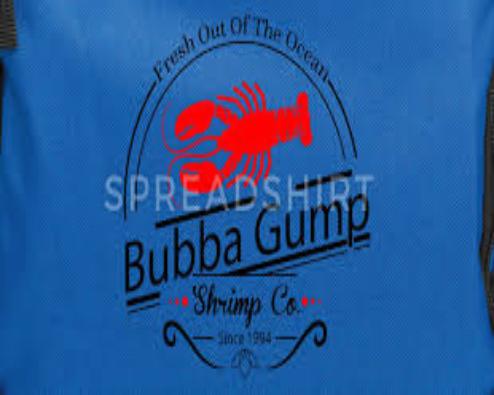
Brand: Bubba Gump Shrimp Company
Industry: Food